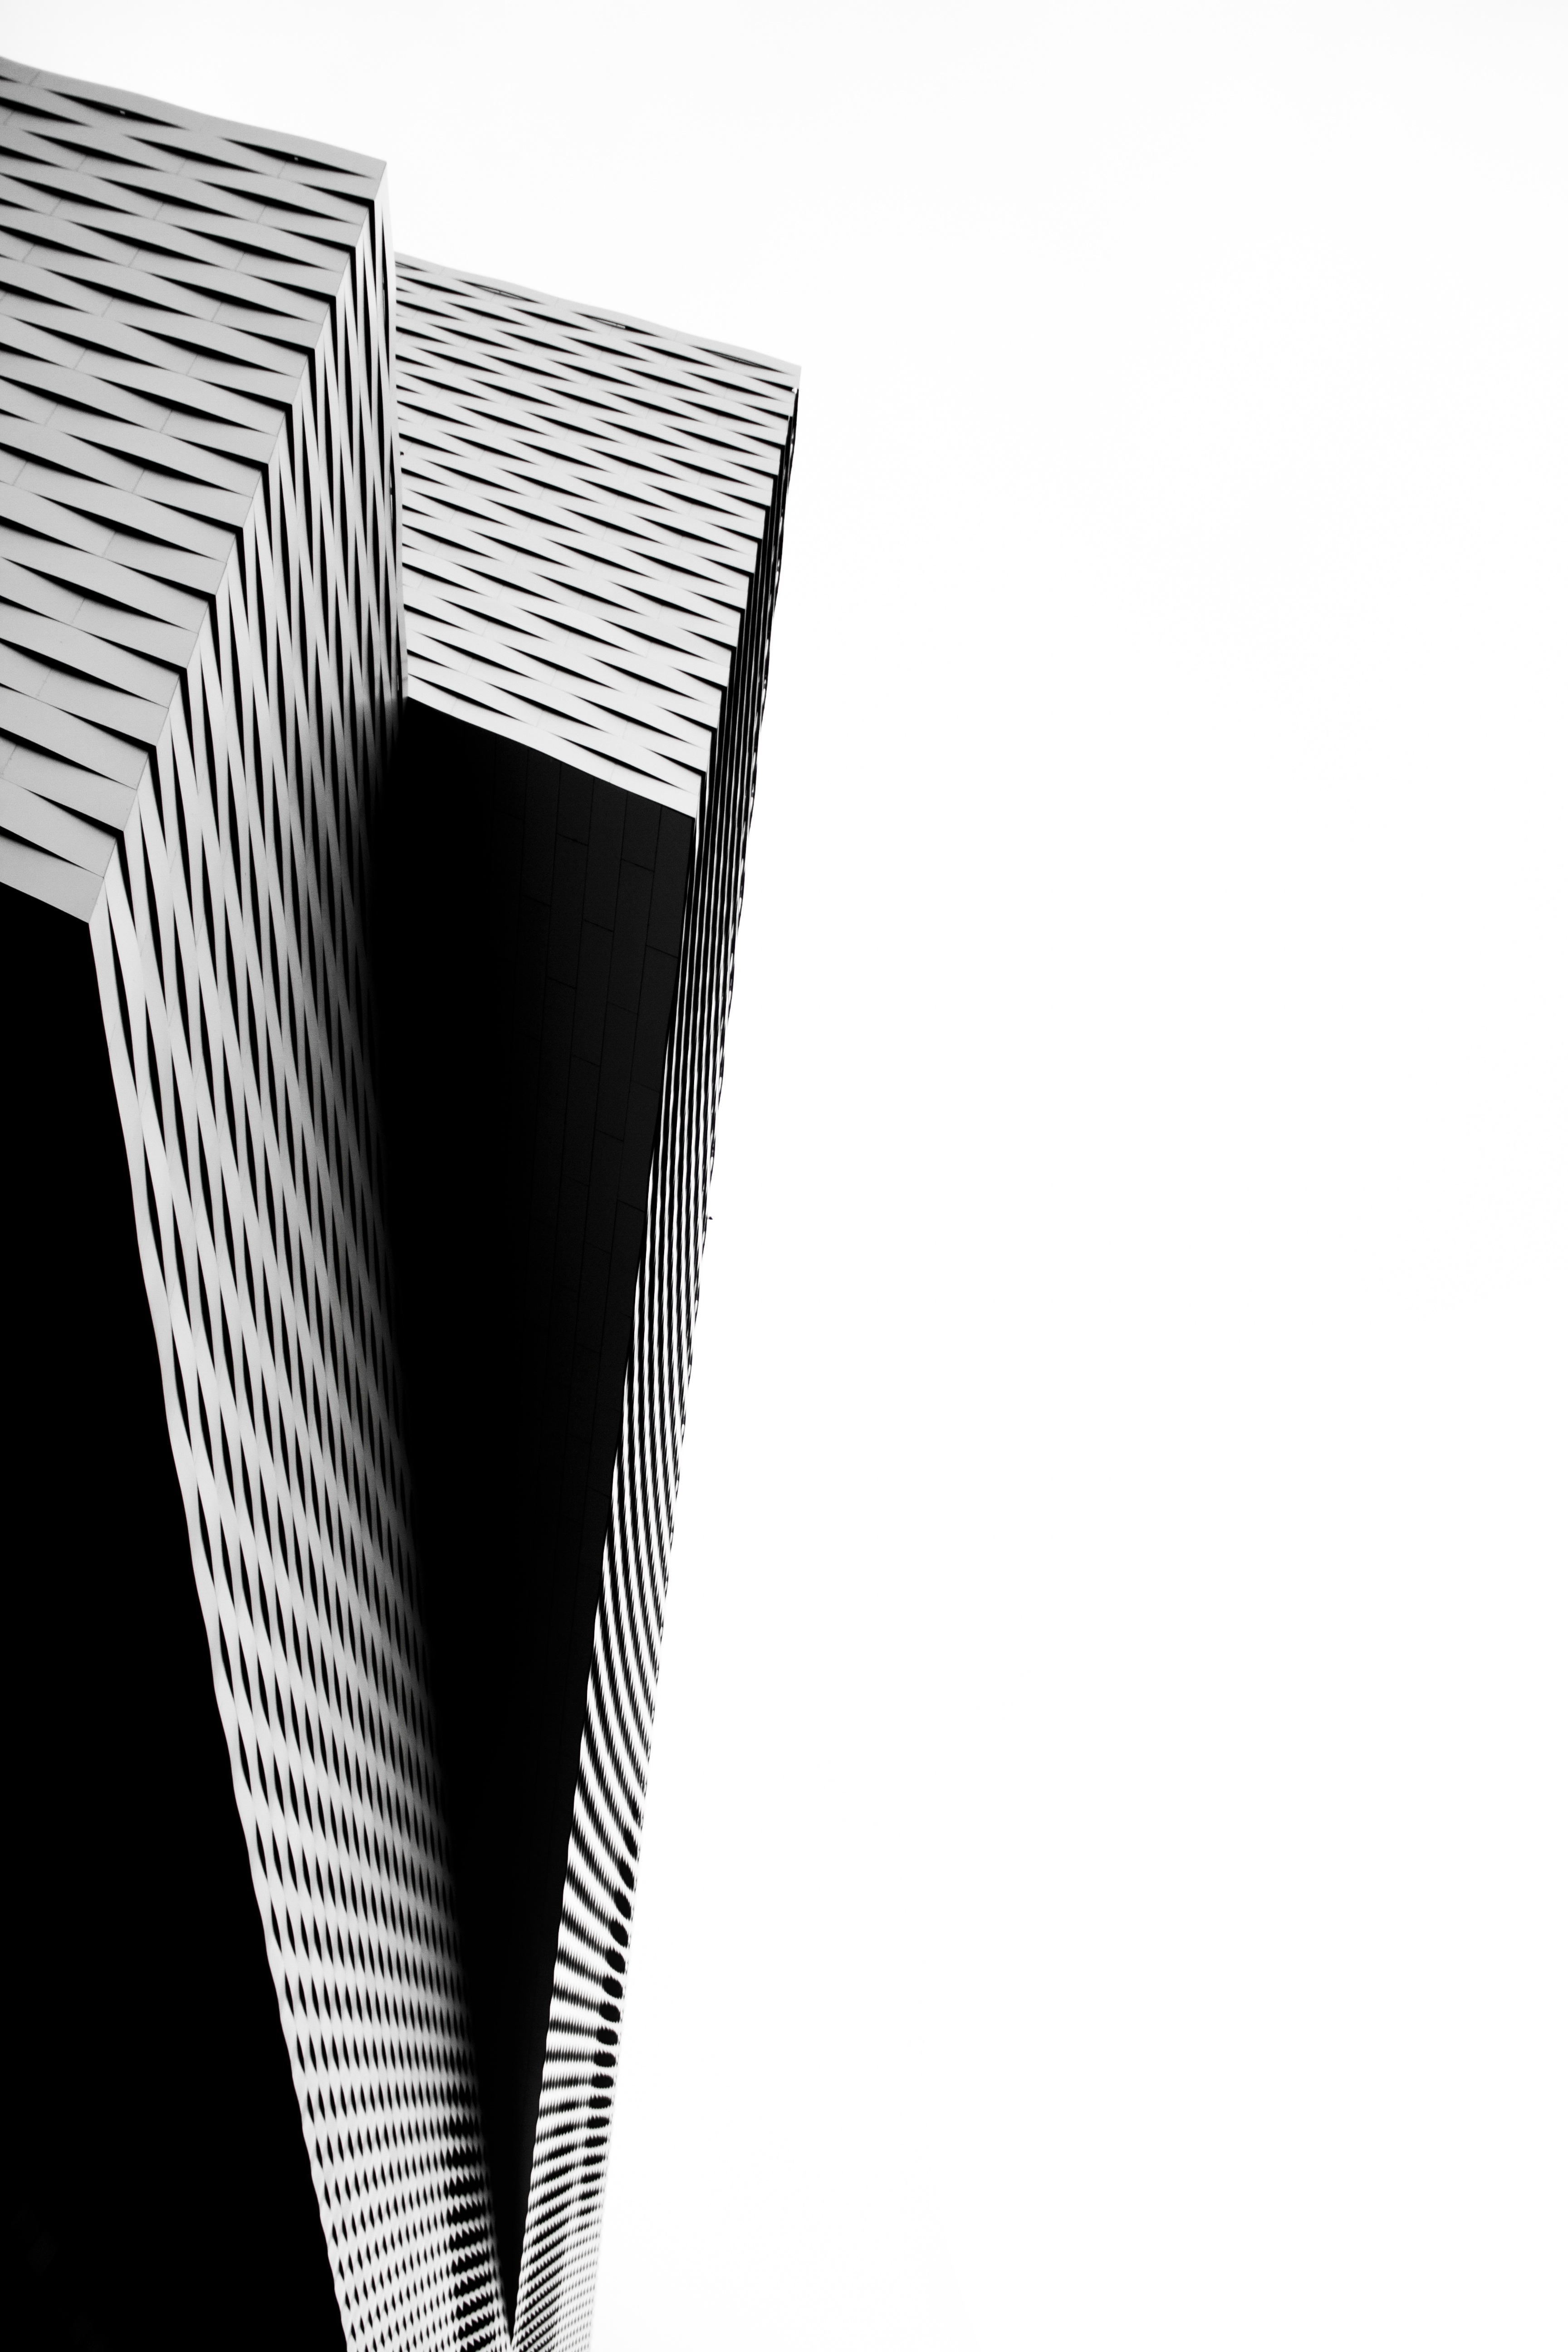
wing, spiral, pattern, line, material, design